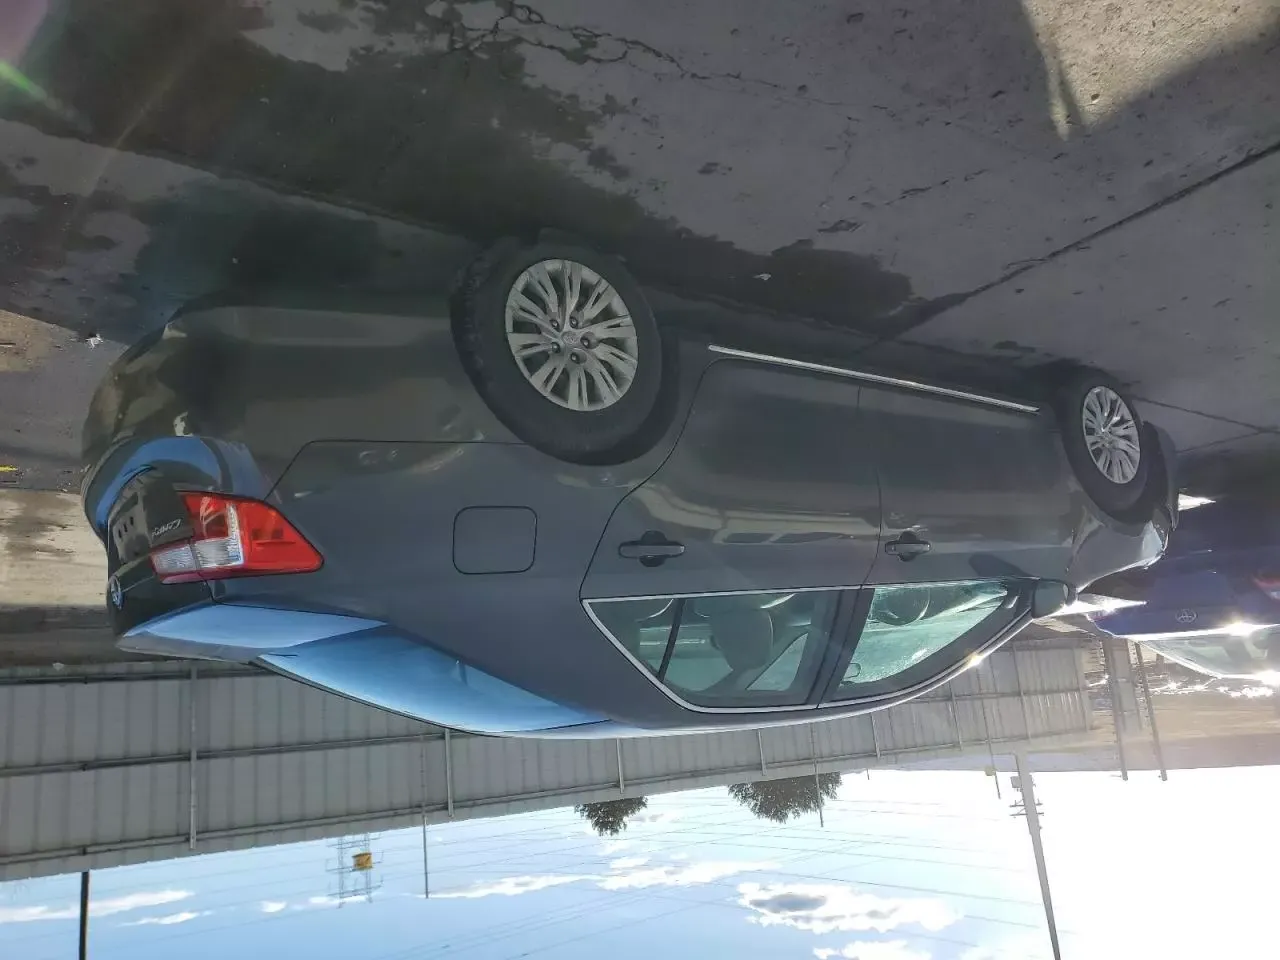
Aucun dommage détecté.
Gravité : aucun